Ken Luttrell

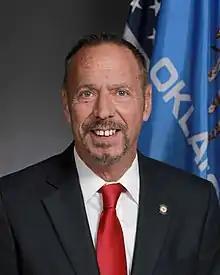
Luttrell in 2018

Ken Luttrell (born August 13, 1953) is an American politician from the State of Oklahoma who has served in the Oklahoma House of Representatives and represented Oklahoma's 37th House District from 2006 to 2010 and again since 2018. Luttrell is a citizen of the Cherokee Nation and co-chaired the House's Native American Caucus in 2020.